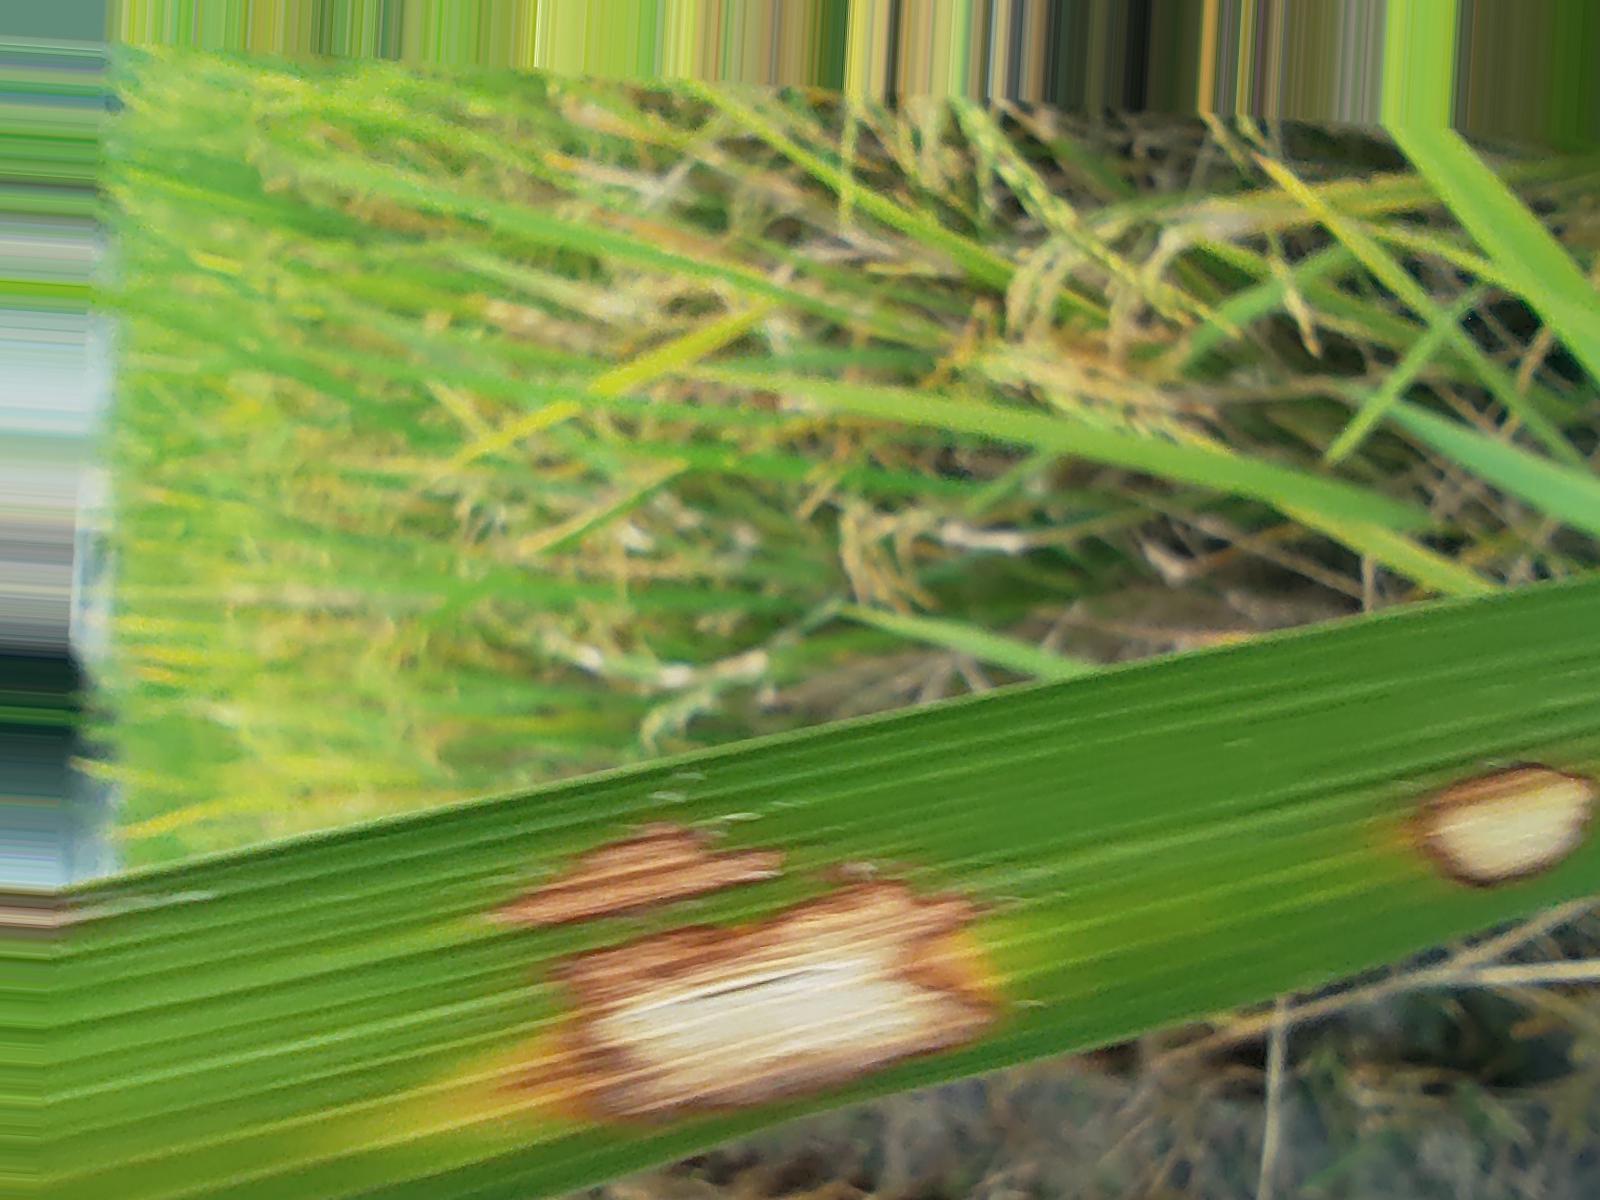
Nhãn: Bệnh Đốm Vằn ( Khô vằn ) ( Sheath Blight )